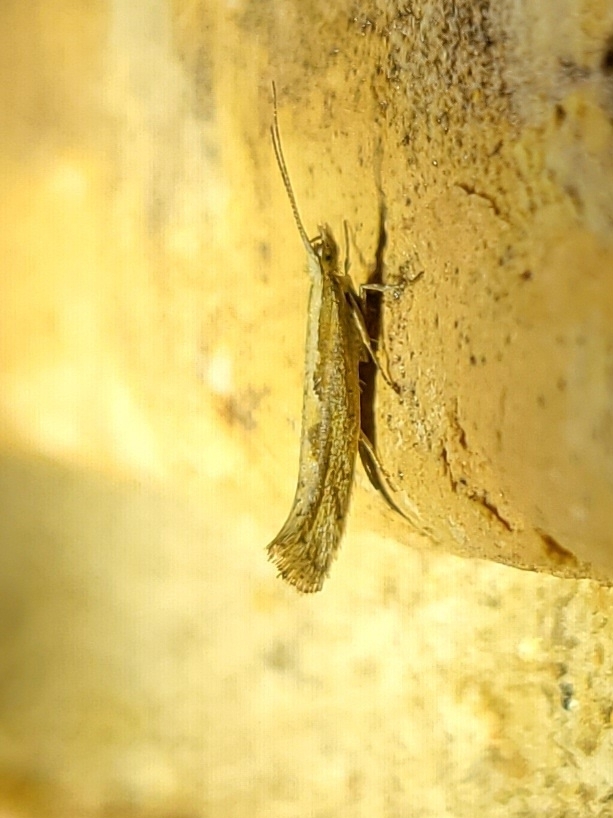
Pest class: diamondback_moth